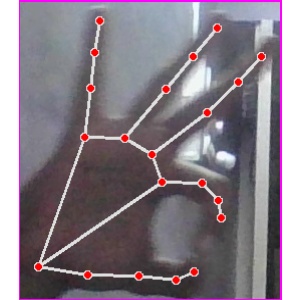
अक्षर: ण